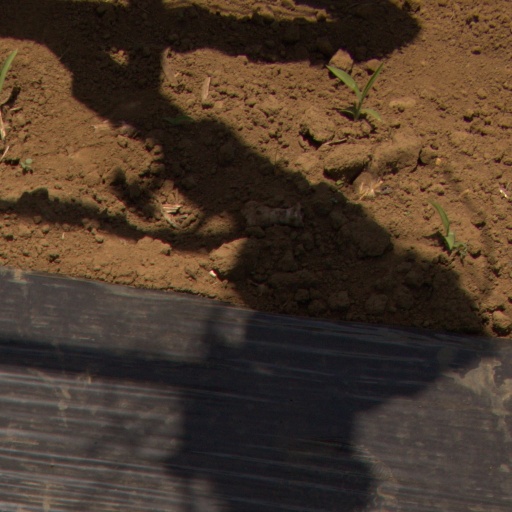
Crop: Jerusalem artichoke